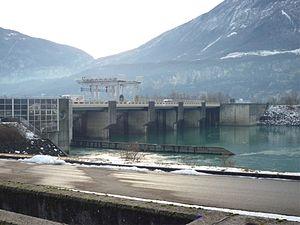
Pont barrage reliant Saint-Egrève à Noyarey, Mise en circulation automobile en décembre 2010.
Saint-Égrève est une commune française située dans le département de l'Isère en région Auvergne-Rhône-Alpes.
Noyarey est une commune française située en région Auvergne-Rhône-Alpes, dans le département de l'Isère. La commune, qui se situe au nord-ouest de Grenoble, fait partie de la métropole Grenoble-Alpes Métropole.